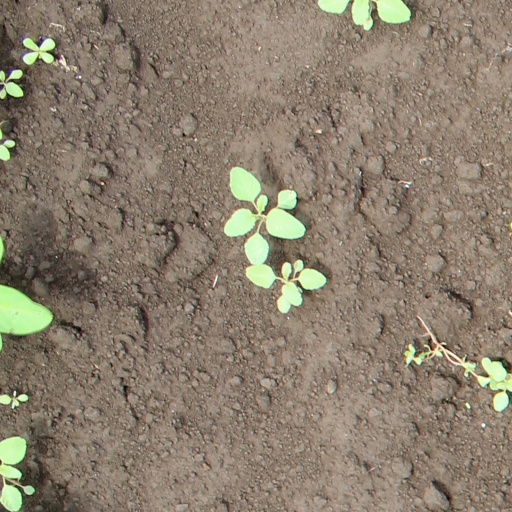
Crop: soybean